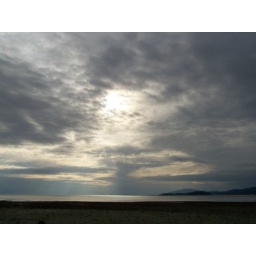
Mystic sky at the beach in Wilson Creek